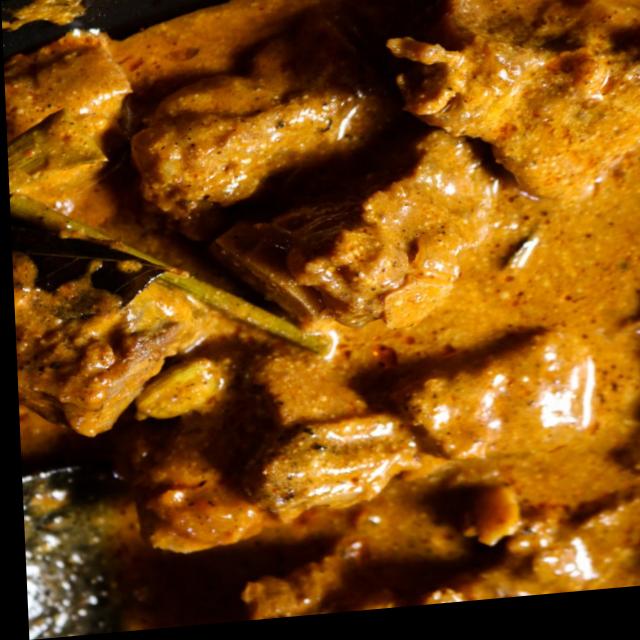
Dish: mutton_curry